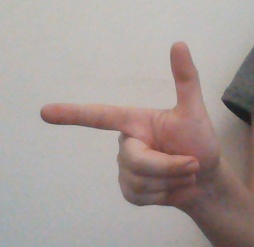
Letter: yaa